Kendell Airlines

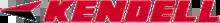
Original Kendell Airlines logo

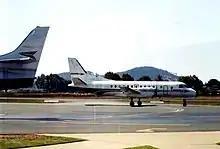
Kendell Airlines' first Saab 340A (registered VH-KDK) at Albury Airport in 1991

Between 1999 and 2001, Kendell Airlines took delivery of 18 Bombardier CRJ200 regional jets, the first jet aircraft to be operated by the airline. On 14 September 2001, shortly after the last CRJ had joined the fleet, Ansett Australia collapsed, also grounding the fleet of Kendell Airlines. Kendell Airlines was placed into administration, but continued to operate a limited schedule, and also filled a temporary void left by Ansett Australia by flying on the Sydney–Canberra–Melbourne and Melbourne–Mount Gambier–Adelaide routes. In 2002, Kendell, and fellow Ansett subsidiary, Hazelton Airlines, were sold to a consortium known as Australiawide Airlines, from which Regional Express Airlines (known as Rex) was formed. Most of the turboprop aircraft operated by Kendell Airlines at that time were taken over by Rex.